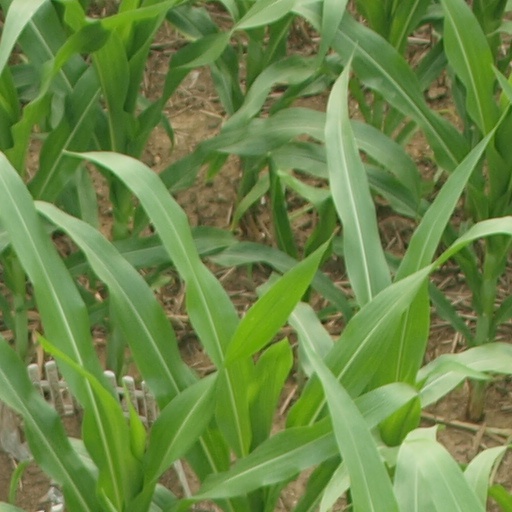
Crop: maize; corn